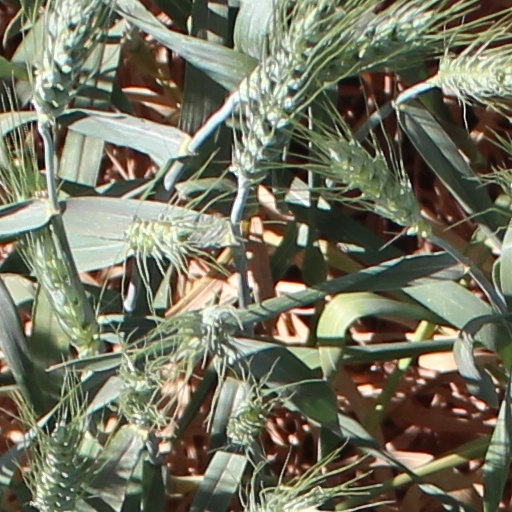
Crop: wheat